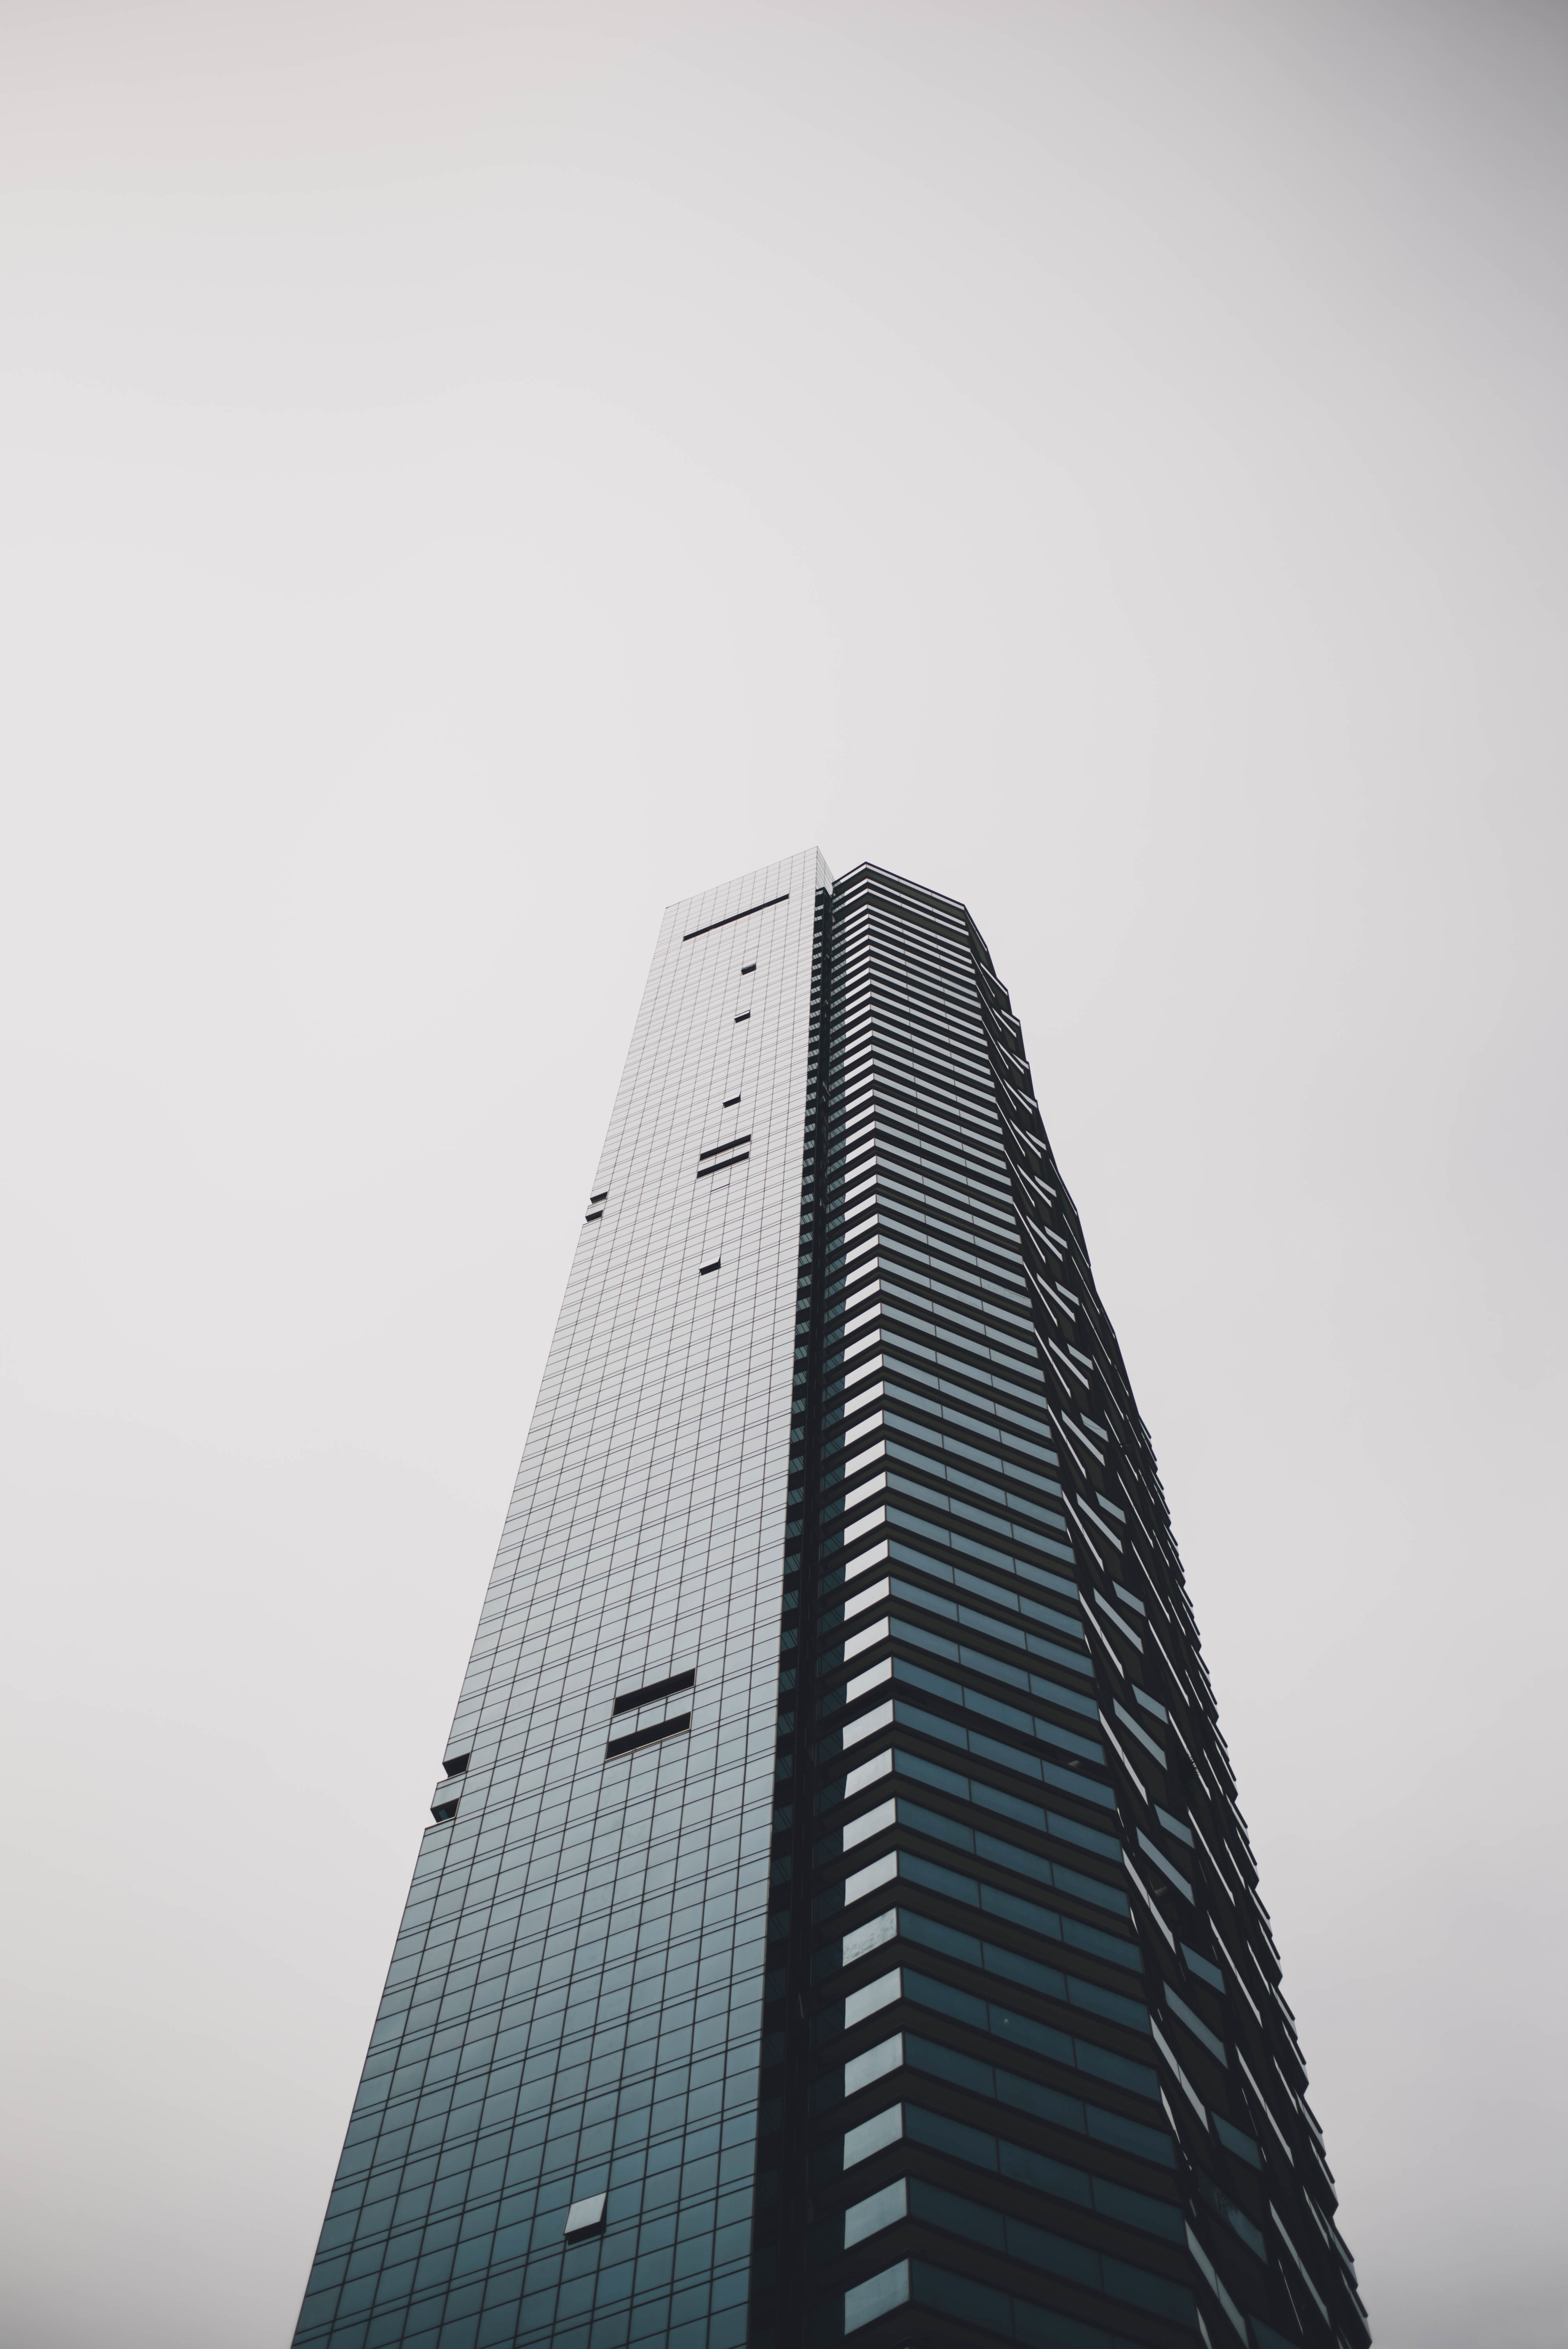
black and white, architecture, white, skyscraper, line, tower, facade, blue, black, monochrome, tower block, design, symmetry, shape, monochrome photography, atmosphere of earth